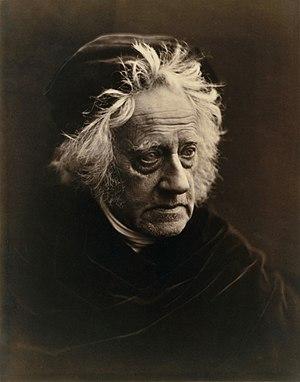
Sir John Frederick William Herschel, 1ᵉʳ baronnet, était, comme son père, Sir William Herschel, un astronome britannique. Il était aussi philosophe, physicien et météorologue et compte parmi les pionniers de la photographie.
Julia Margaret Cameron est une artiste photographe britannique, surtout connue pour ses portraits de célébrités de son temps.